Golden Gate University School of Law

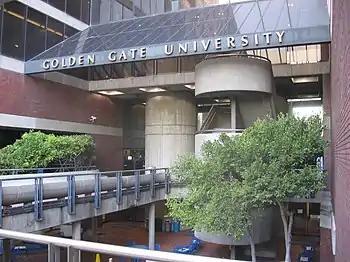
Mission Street entrance to GGU's campus

Golden Gate Law was founded in the autumn of 1901 as the YMCA Evening Law School, offering the first evening law program in the state of California. Like other YMCA law schools across the nation, it was established to provide full-time workers the opportunity to attend law school at night. The first graduating class in June 1905 had four male students.